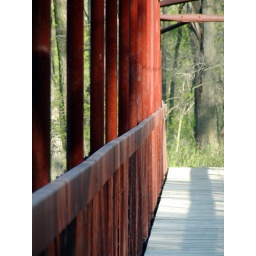
A Walking bridge in the forest